Shanku

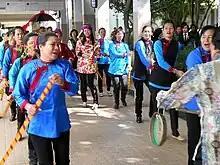
Hoklo women wearing "shanku"

In Yuan dynasty, some scholars and commoners wore the terlig, a Mongol-style , which was braided at the waists and had pleats and narrow-fitting sleeves.